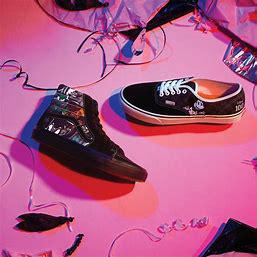
Brand: Vans
Model: 100